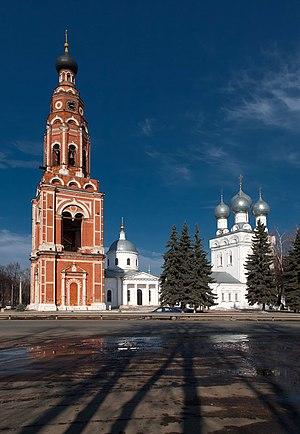
Liste des églises orthodoxes et des clochers les plus hauts du monde dont la hauteur dépasse 70 mètres.